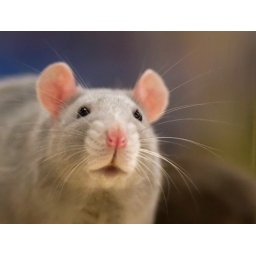
A friendly face - in a plastic box